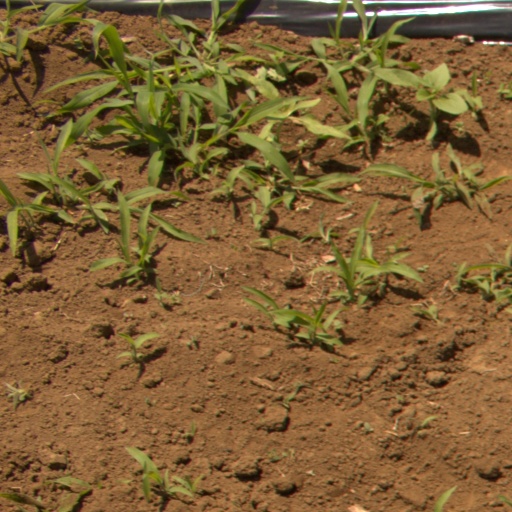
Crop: Jerusalem artichoke